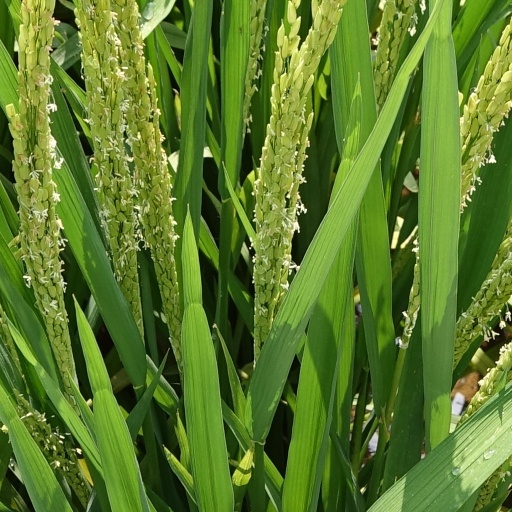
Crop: rice